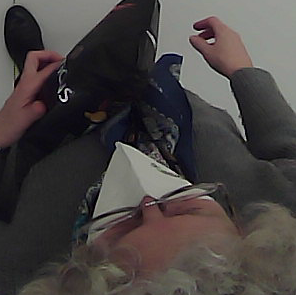
Product: lays_chill